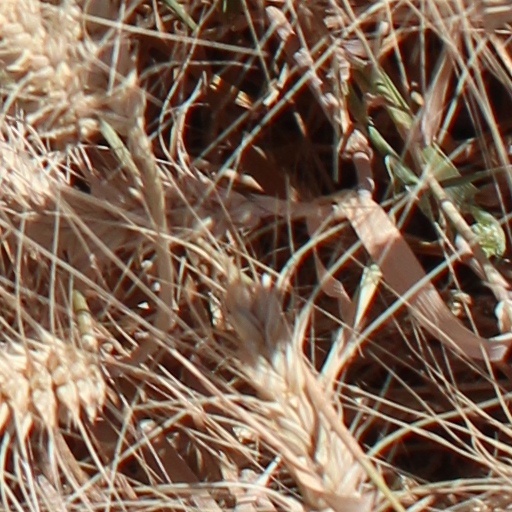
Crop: wheat